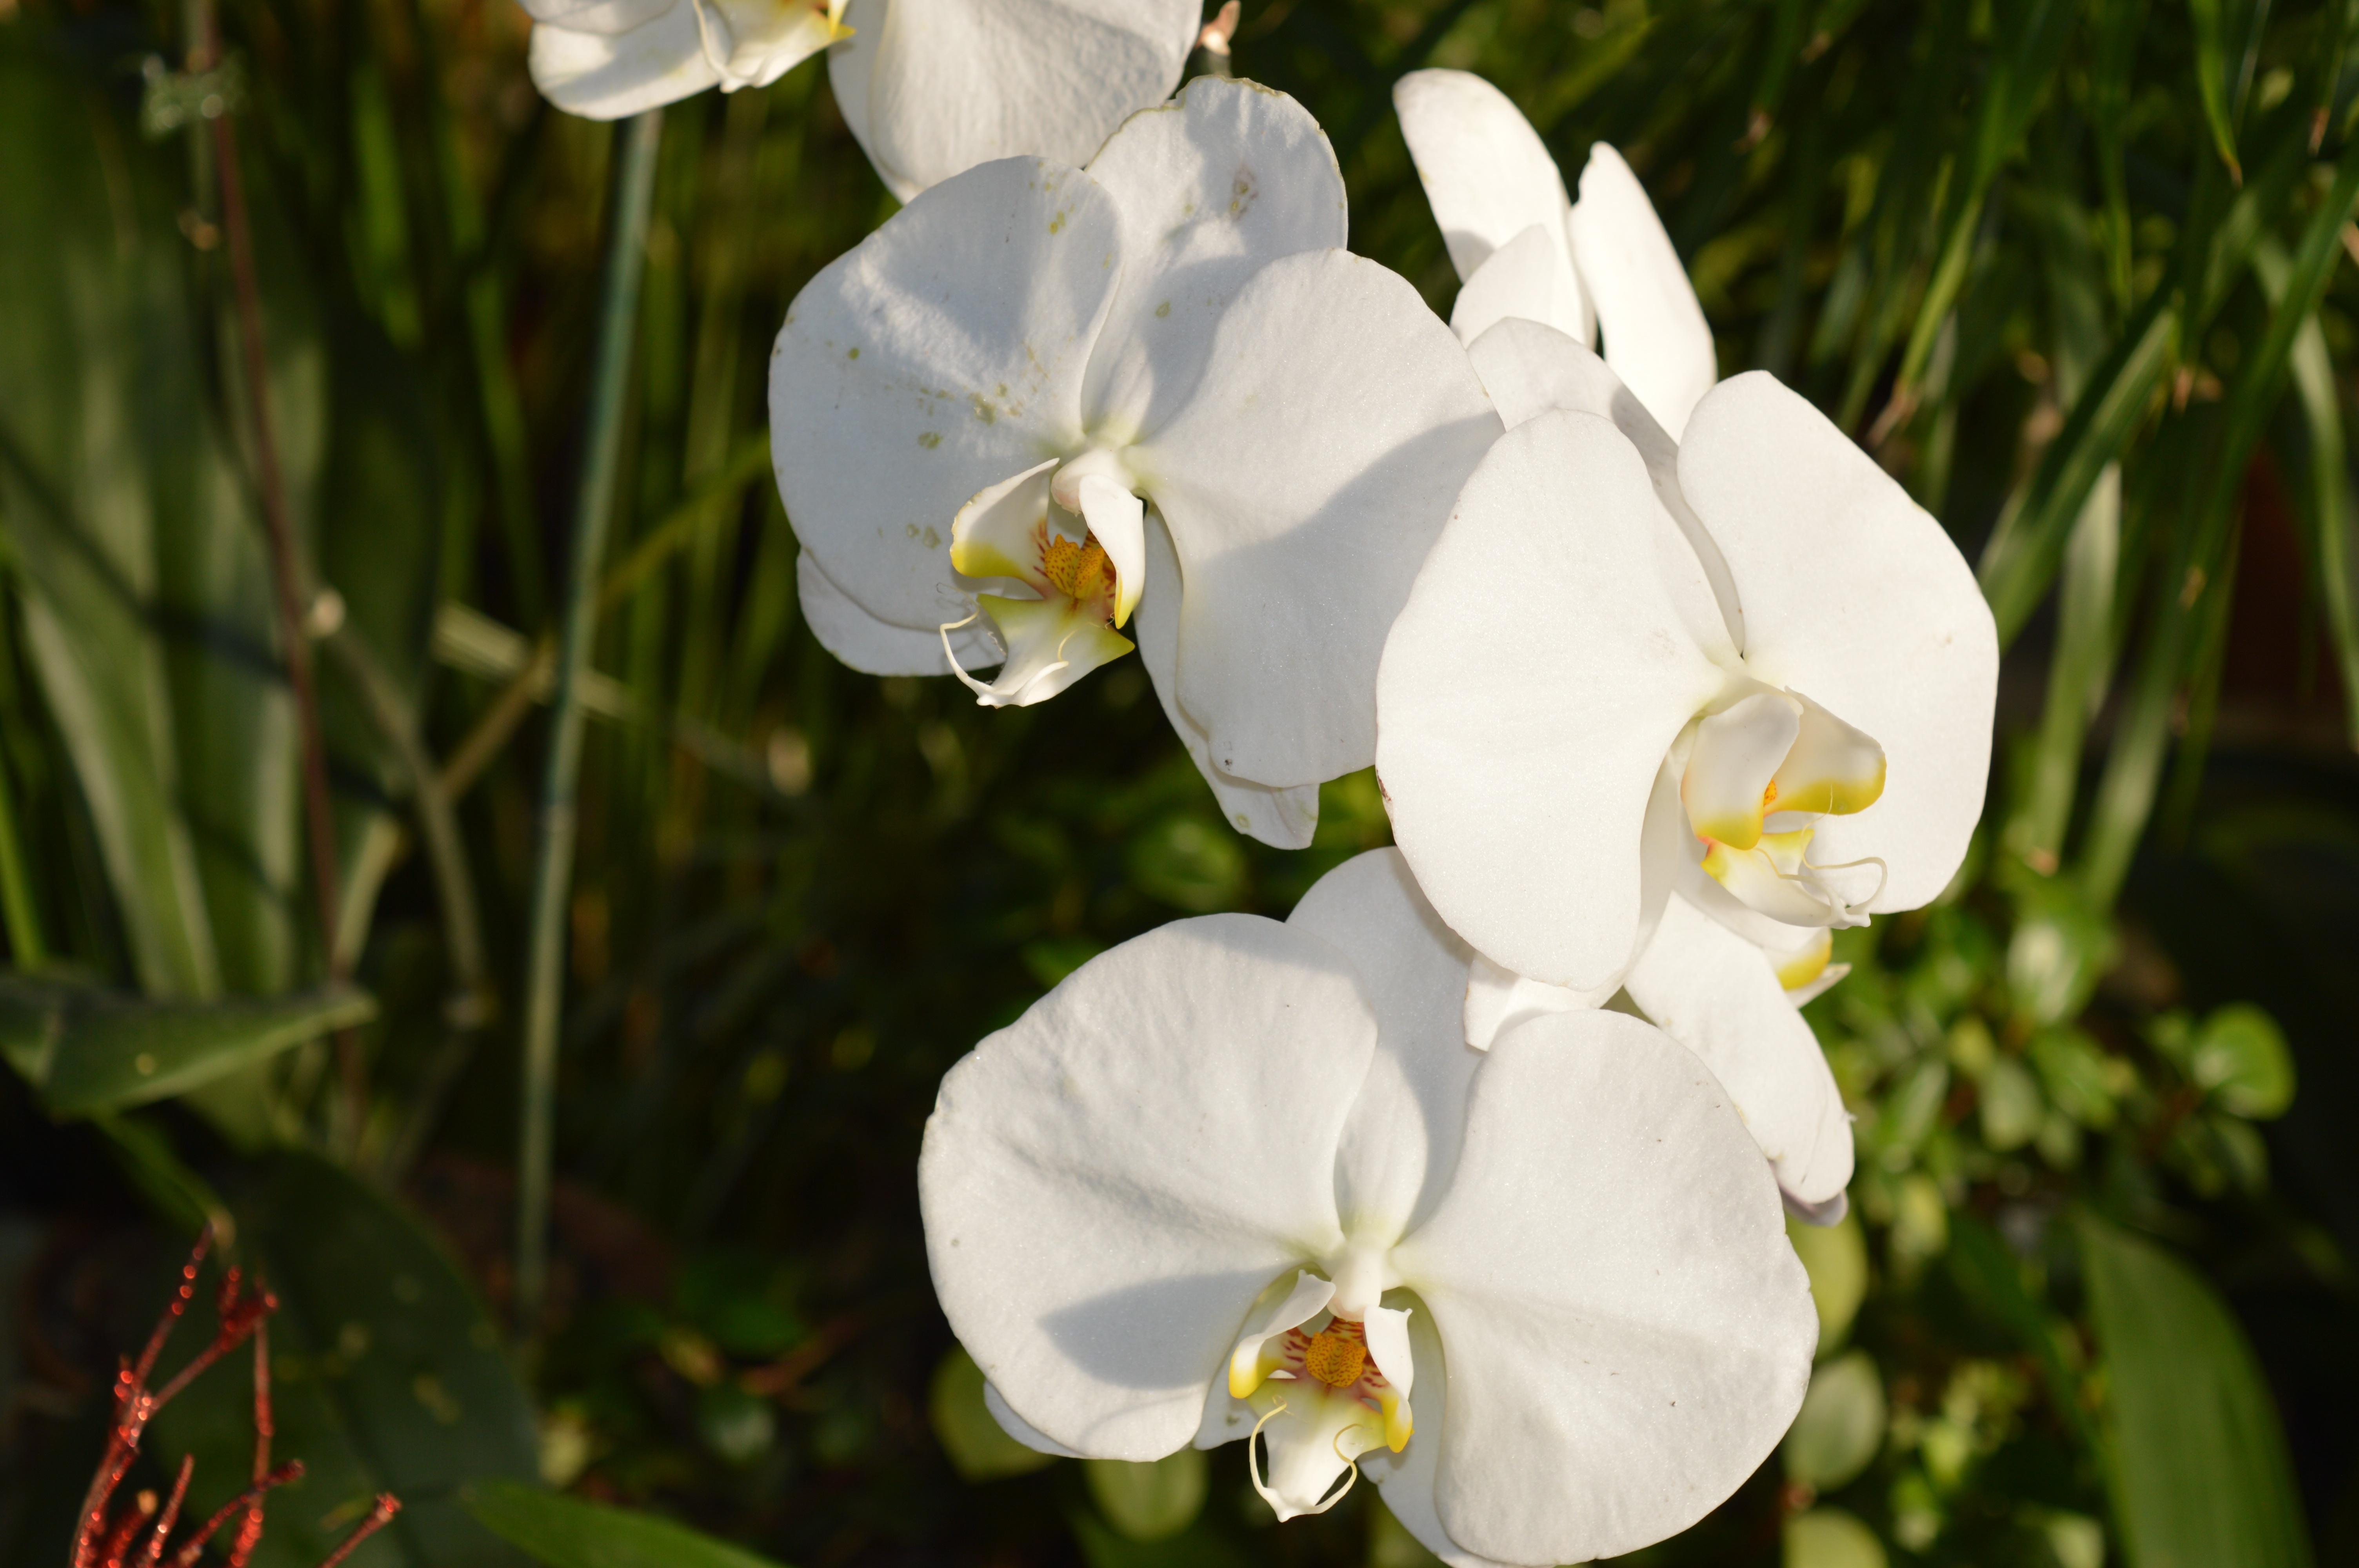
nature, blossom, plant, white, flower, petal, botany, garden, flora, botanical, orchid, wildflower, gardening, lily, macro photography, flowering plant, land plant, moth orchid